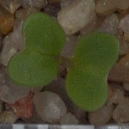
Label: charlock